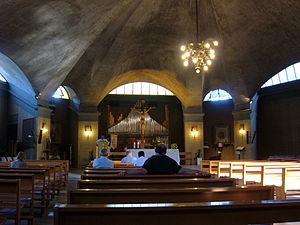
L'église Assunzione di Maria est une église romaine située dans le quartier Tuscolano sur le largo Spartaco.